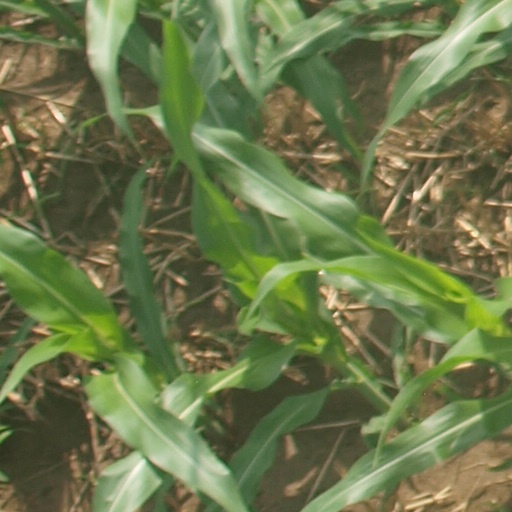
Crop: maize; corn